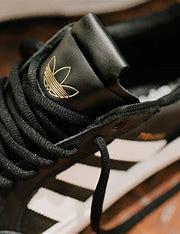
Brand: Adidas
Model: Tyshawn